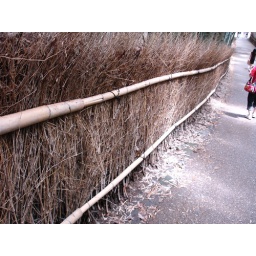
The grass fence that surrounds the bamboo path near Tenryuji Temple in Japan